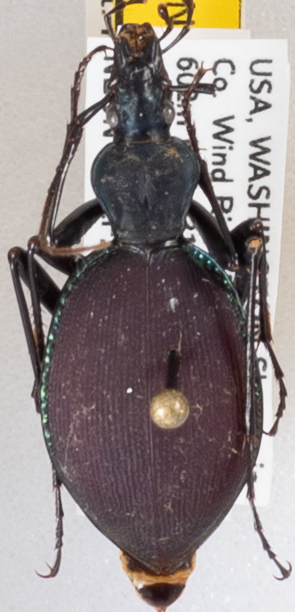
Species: Scaphinotus angusticollis
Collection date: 2021-08-10
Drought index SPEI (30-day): -1.418
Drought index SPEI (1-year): -1.28
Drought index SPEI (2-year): -1.546